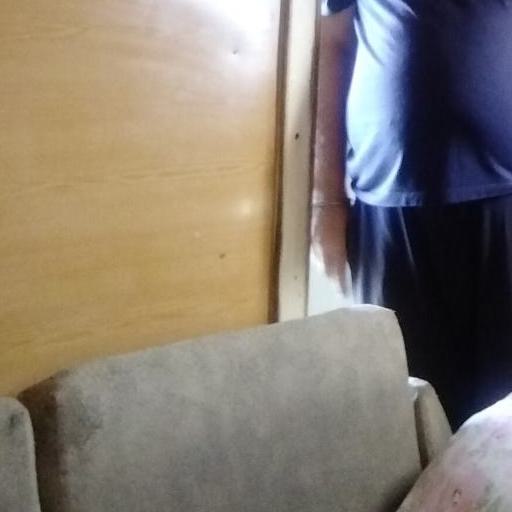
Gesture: no_gesture